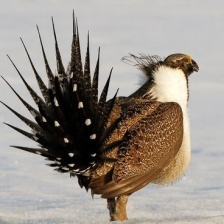
Species: GREATOR SAGE GROUSE
Scientific name: CENTROCERCUS UROPHASIANUS
ImageNet parent category: black_grouse